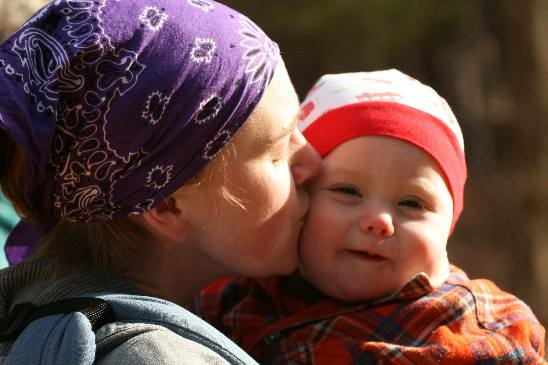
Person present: Yes